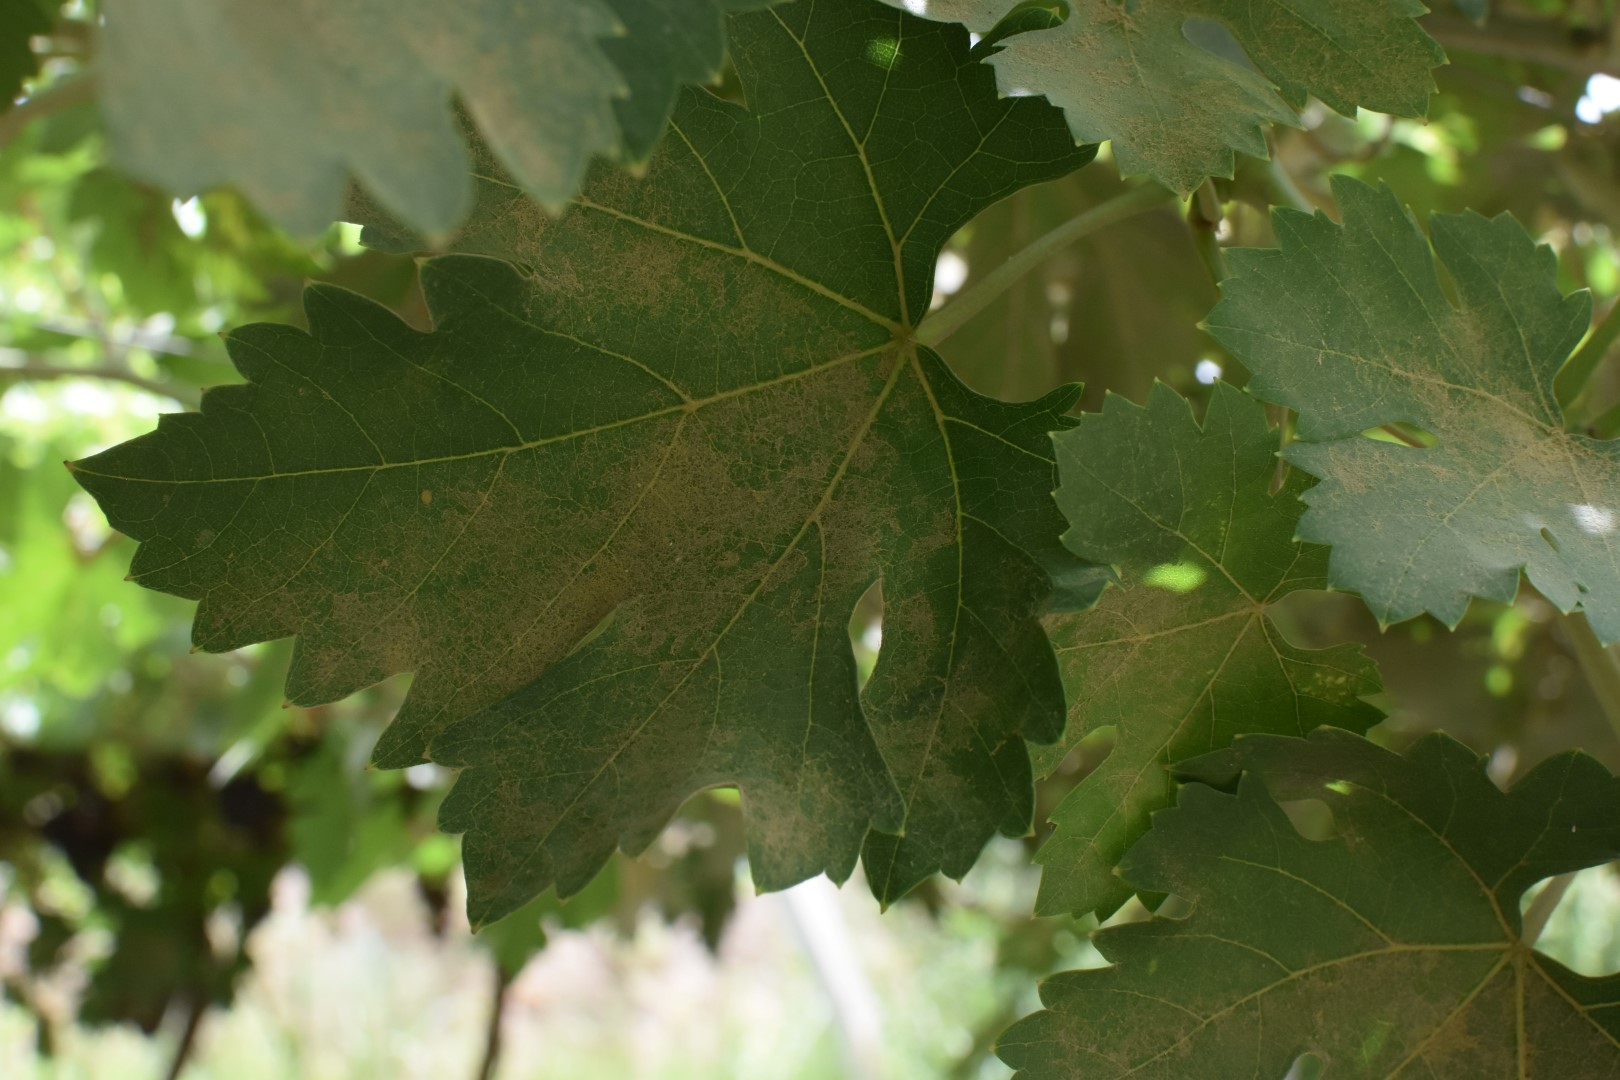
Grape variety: Riasi